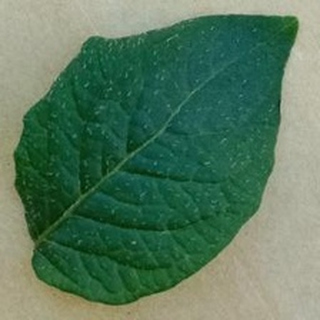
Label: healthy_potato